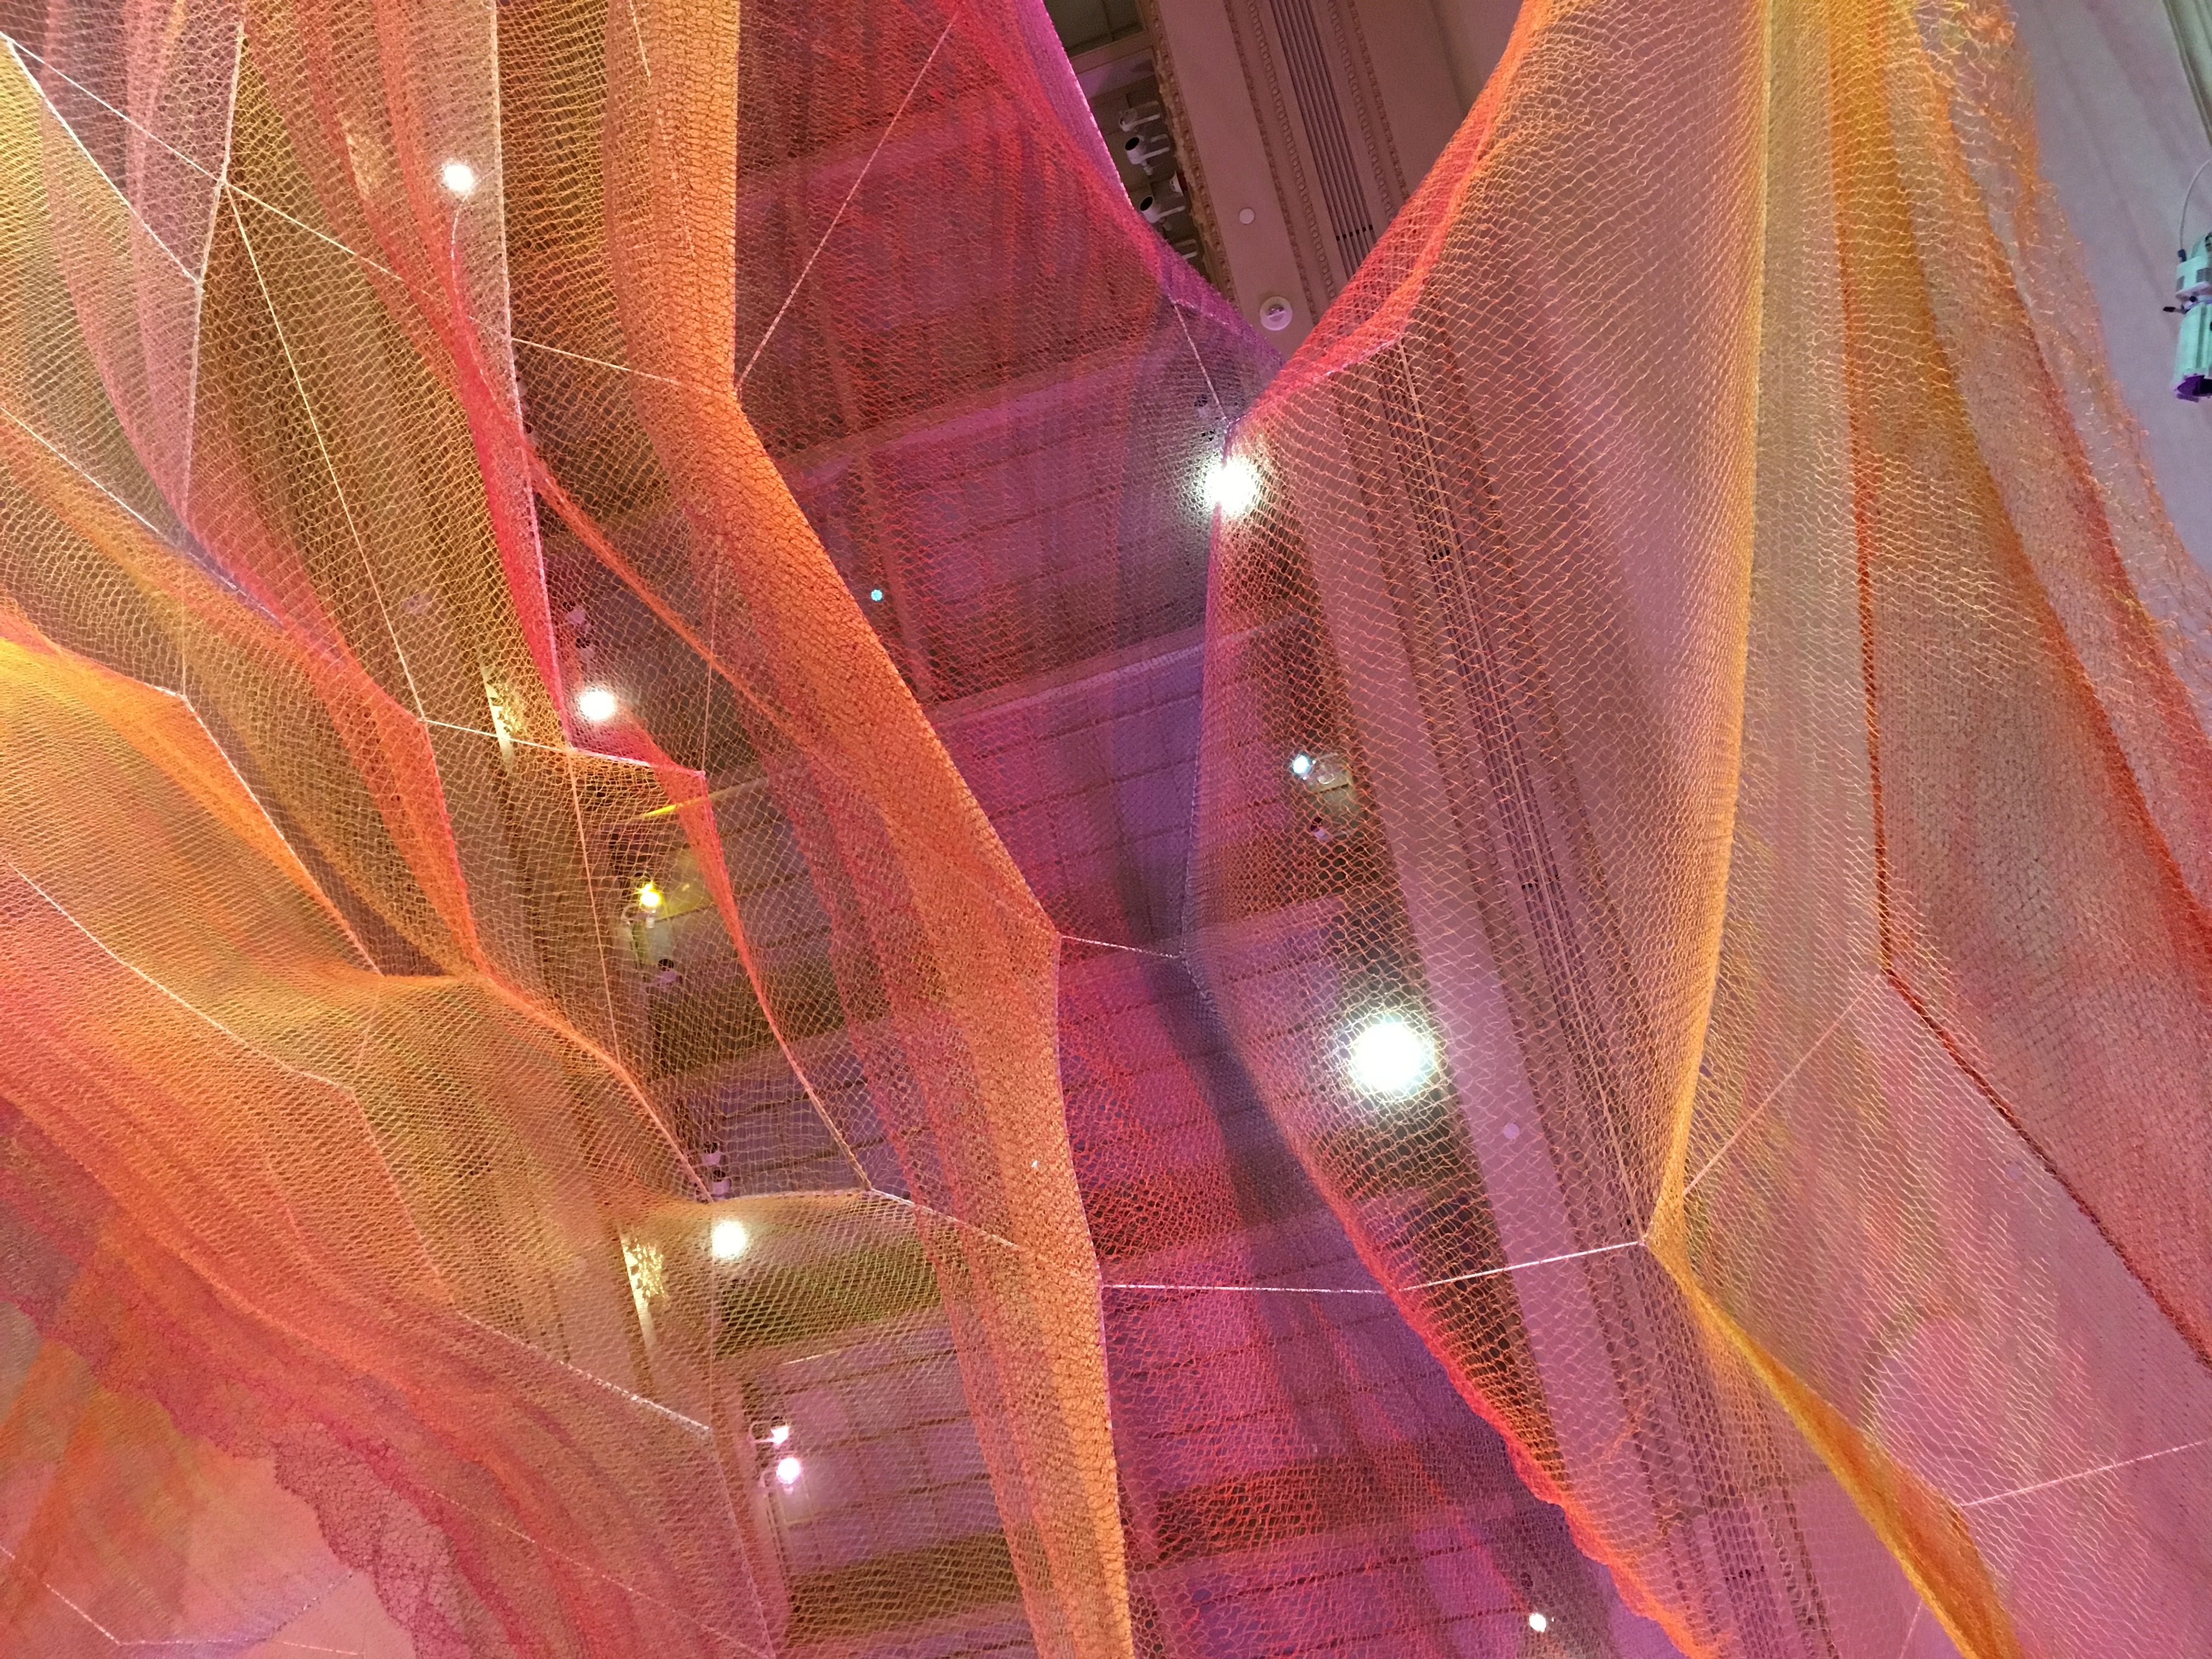
light, sunlight, red, color